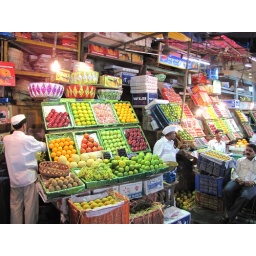
It was the main wholesale market for fruits in Mumbai until March 1996, when the wholesale traders were relocated to Navi Mumbai